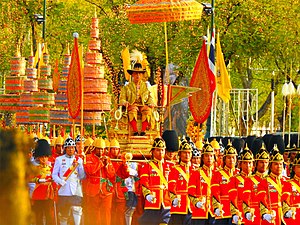
Vajiralongkorn / Kroningsceremoni / Kroningen
Foto fra kroningsprocessionen, hvor kong Rama X blev båret i bærestol, eskorteret af soldater i farverige ceremoniuniformer.
Kong Vajiralongkorn, Rama X af Thailand, regenttitel Phra Wachira Klao Chao Yu Hua, søn af afdøde kong Bhumibol Adulyadej, er Thailands officielle konge fra 1. december 2016.